Himalayan salt

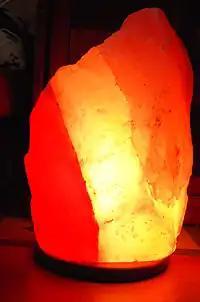
Salt lamp

Himalayan salt is a table salt. There is a common misconception that Himalayan salt has lower sodium than conventional table salt, but the levels are similar. Analysis of a range of Khewra salt samples showed them to be between 96% and 99% sodium chloride, with trace presence of calcium, iron, zinc, chromium, magnesium, and sulfates, all at varying safe levels below 1%.